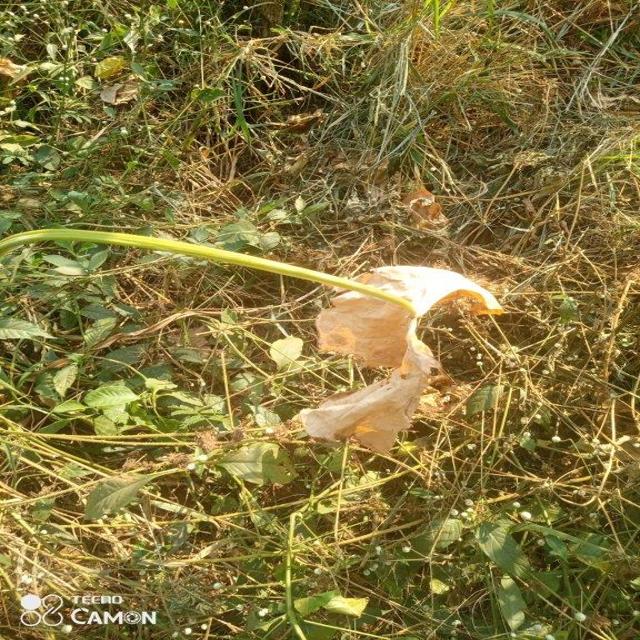
Label: Late_Blight